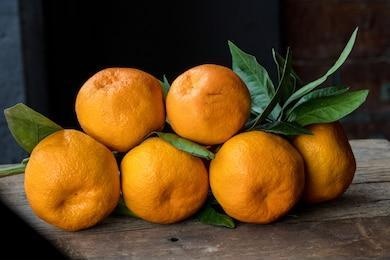
Label: mandarine